Im Holz railway station

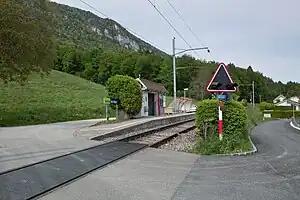
The platform in 2012

Im Holz railway station is a railway station in the municipality of Lommiswil, in the Swiss canton of Solothurn. It is an intermediate stop on the standard gauge Solothurn–Moutier line of BLS AG and is served as a request stop by local trains only.